Metropolitan areas in Portugal

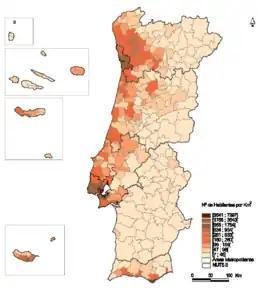
A map of Portugal showing the population density (number of inhabitants / km) by municipality

The OECD and Eurostat have identified the following metropolitan areas ("Functional Urban Areas") based on commuting patterns.